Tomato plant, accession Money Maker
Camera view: horizontal (90 deg, fisheye); turntable rotation: 30 degrees
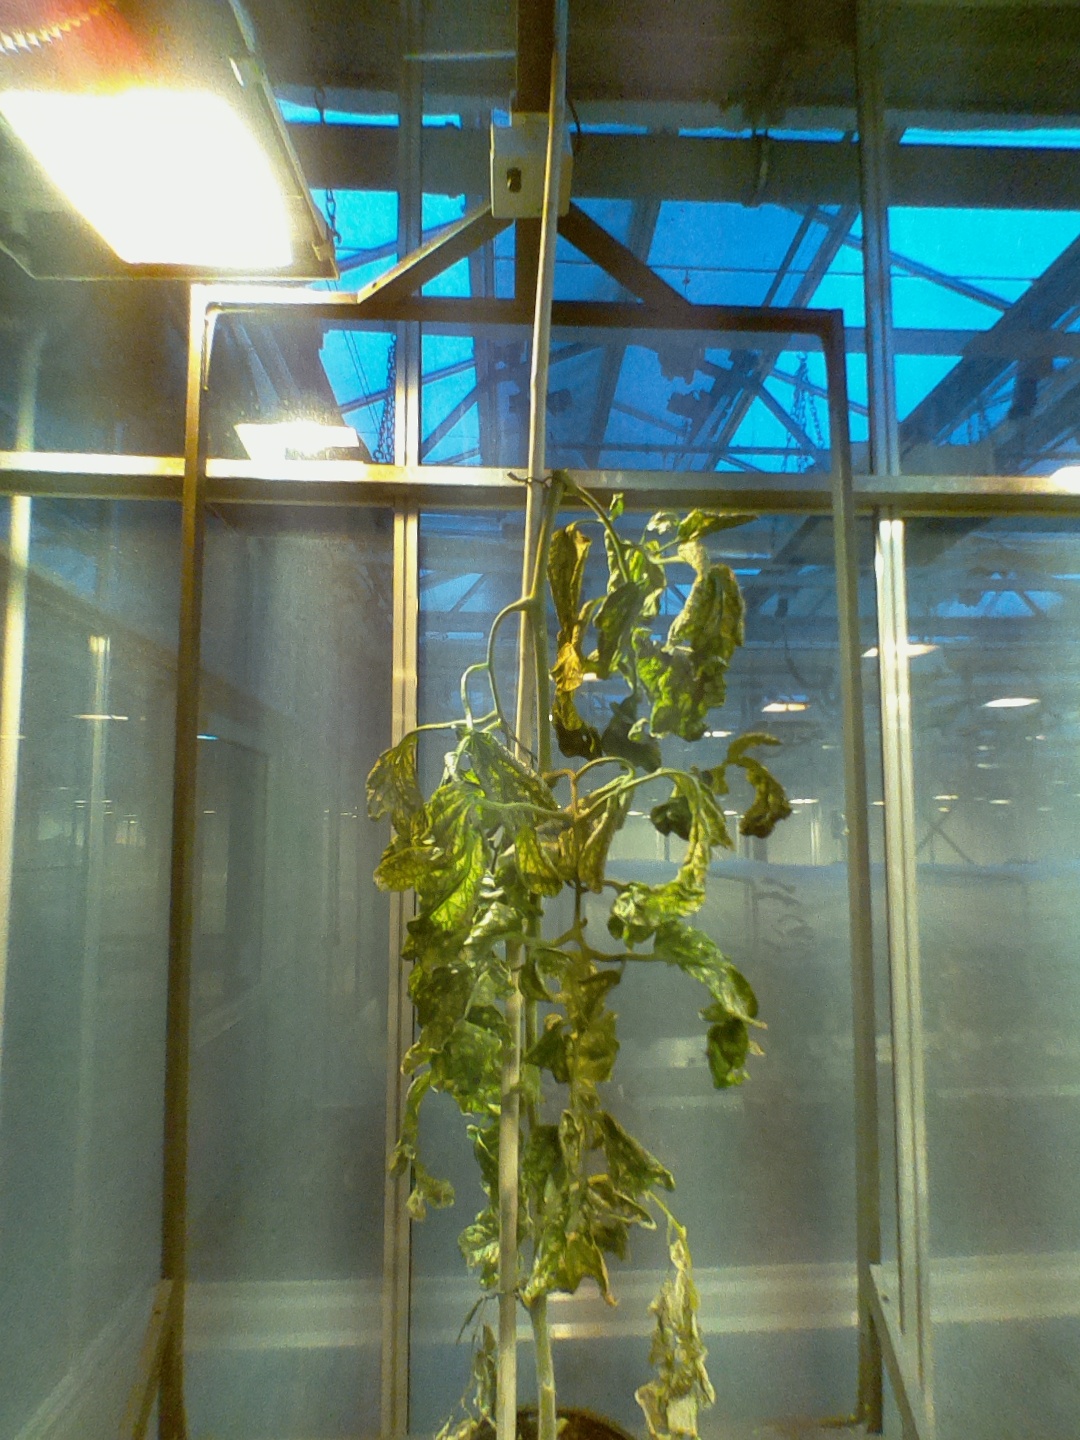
BBCH growth stage 52: 2 inflorescences visible